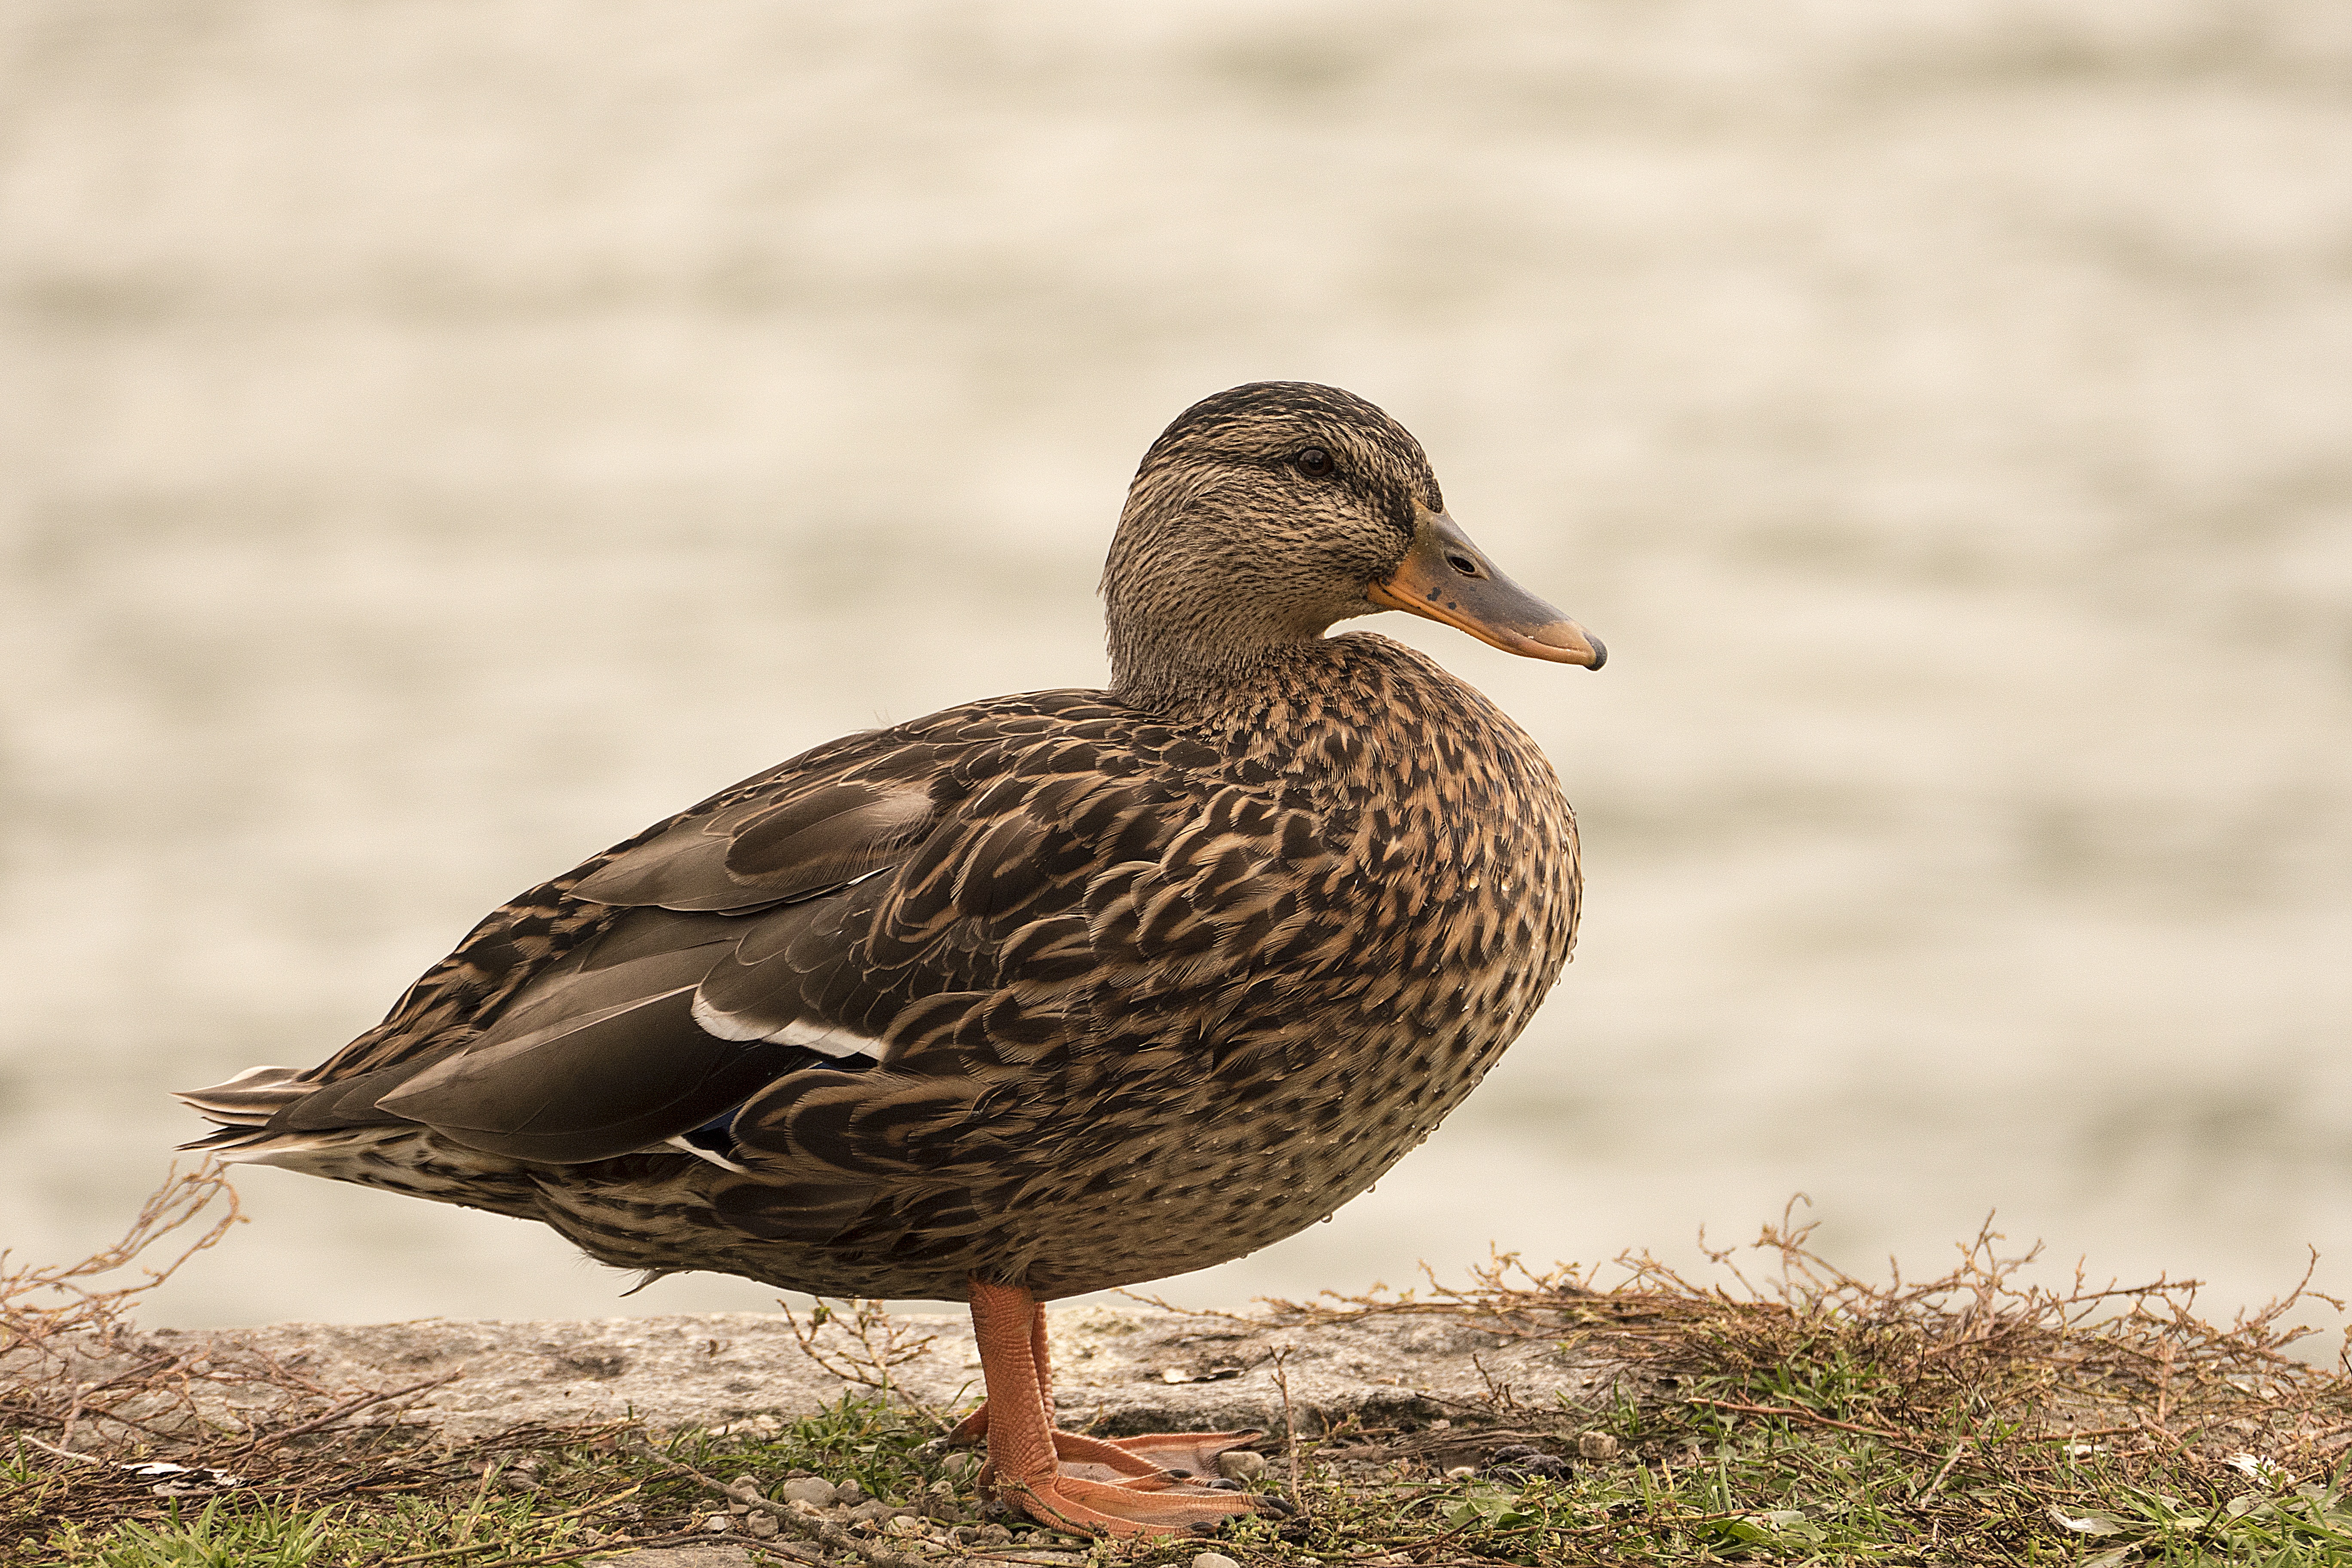
nature, bird, wildlife, beak, feather, fauna, poultry, duck, vertebrate, bill, waterfowl, water bird, animal world, mallard, ducks geese and swans